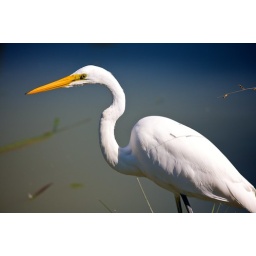
Egret in deep blue water